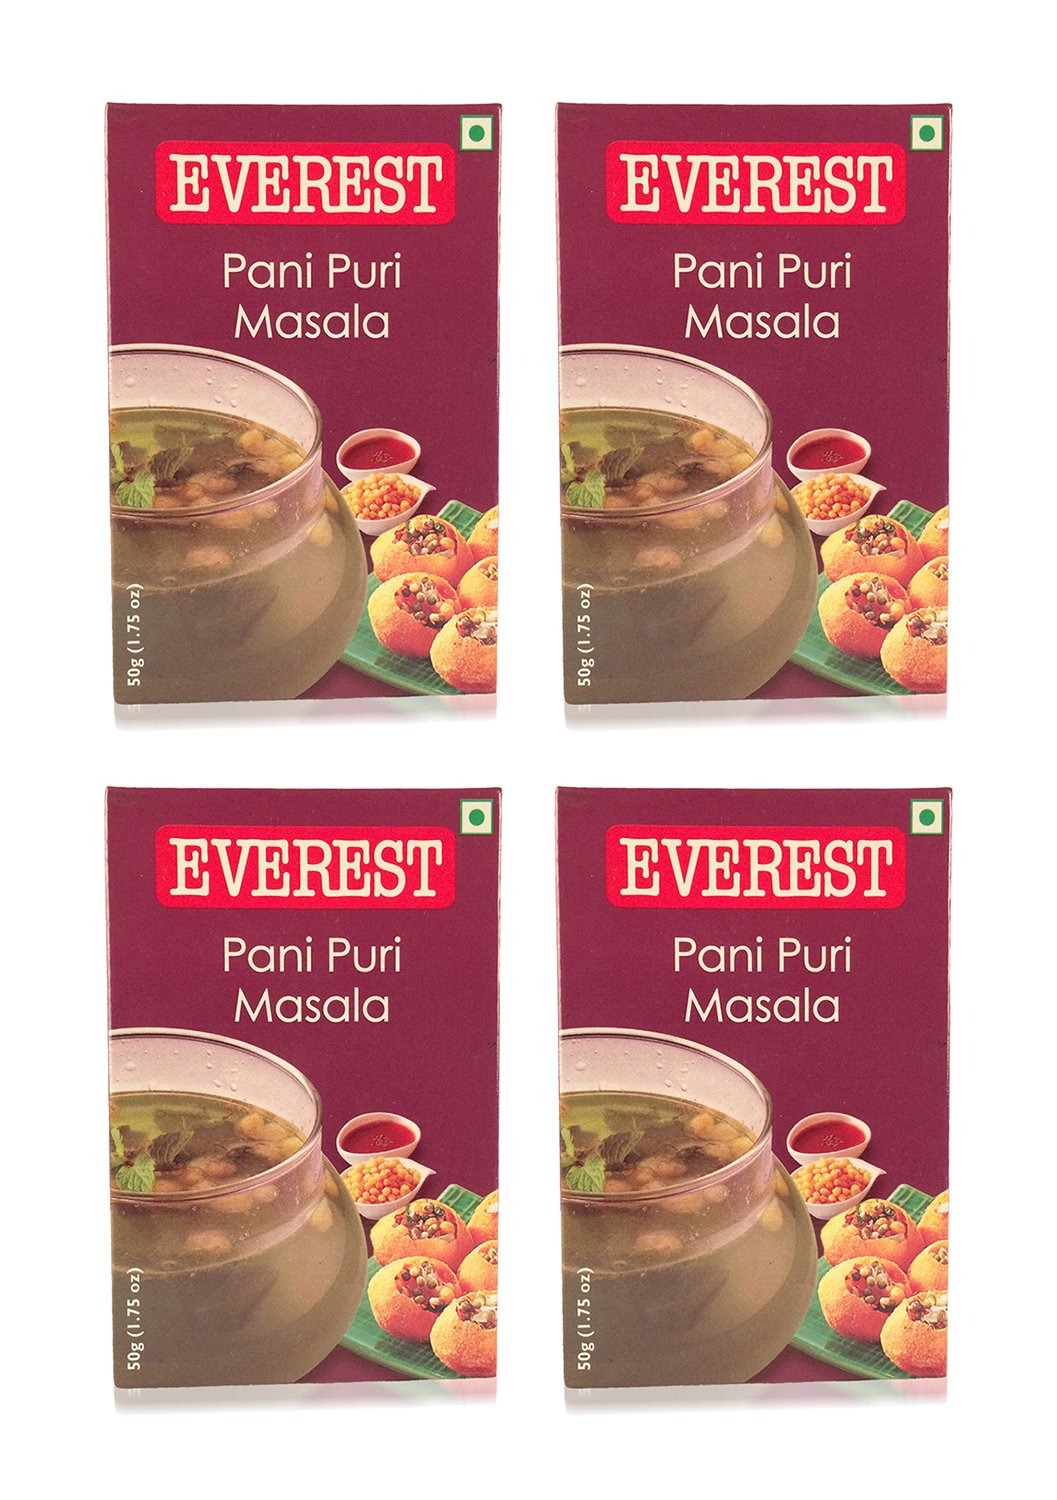
Item Name: Everest Panipuri Masala - 50 Grams (Pack of 4)
Bullet Point 1: Total Weight: 200 grams
Bullet Point 2: Shelf Life: 18 months
Bullet Point 3: Material Feature: Vegetarian
Bullet Point 4: Package Contents: 4 Packs of Panipuri Masala, 50 grams Each
Bullet Point 5: Storage instructions: Keep in a dry place
Product Description: The product in display are 4 packs of panipuri masala with a net weight of 200 grams. It has a shelf life of 18 months. Keep in a dry place.
Value: 7.05
Unit: Ounce

Price: 6.49